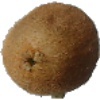
Label: kiwi